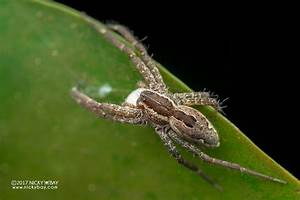
Label: ragno